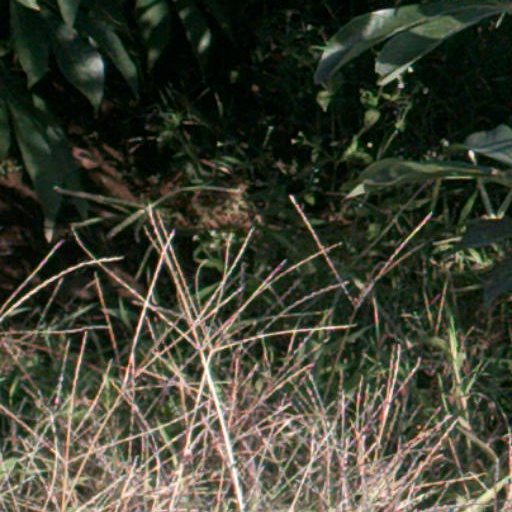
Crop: cassava